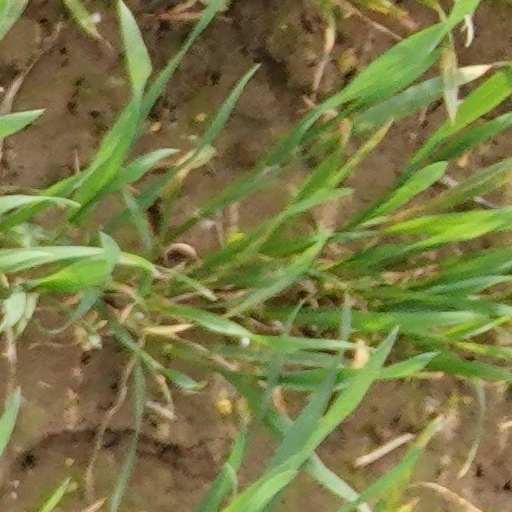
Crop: wheat